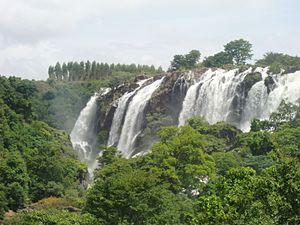
Les chutes de Shivanasavudram sont des cataractes de 98 m de hauteur, sur le Cauvery en Inde.